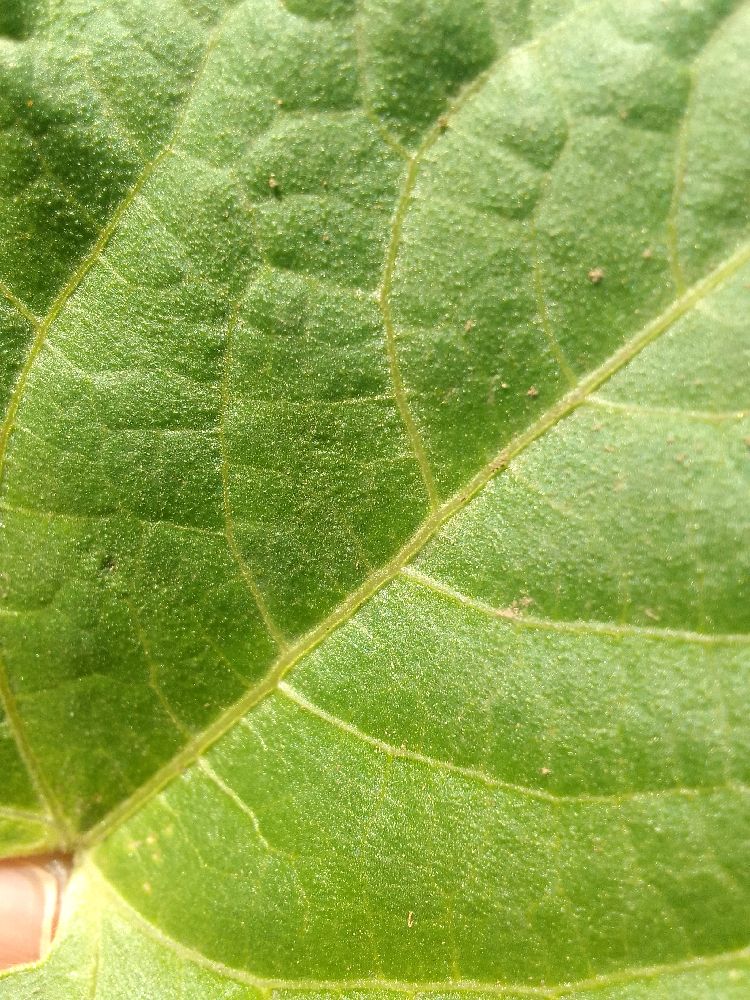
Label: healthy